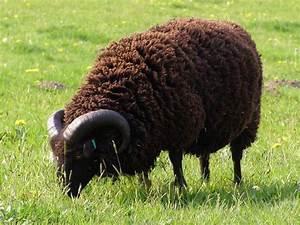
sheep